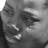
Emotion: sad